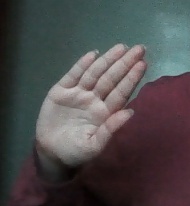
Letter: seen